Rye IPA

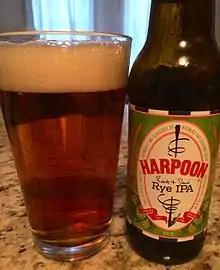
A glass and bottle of Rich & Dan's Rye IPA by Harpoon Brewery

Rye India pale ale is a style of rye beer with a strong hoppy character, comparable to India pale ale. In this beer style, malted rye grains in the mash ingredients add a tangy or spicy character to the beer.